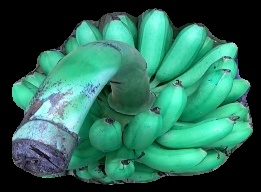
Variety: rasbale
Grade: grade1